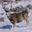
Label: deer